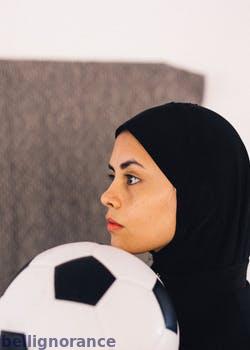
Label: Watermark